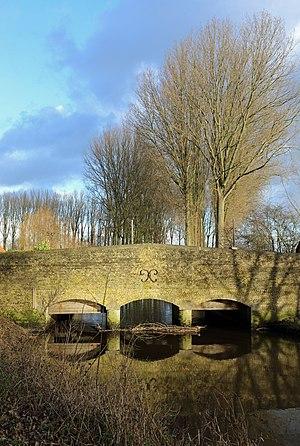
Damme (Belgique)